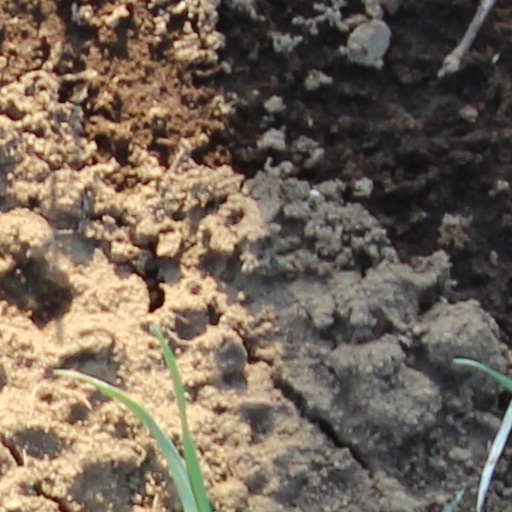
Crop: wheat